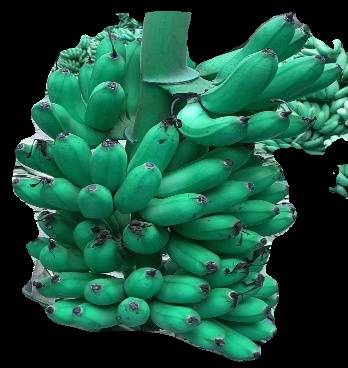
Variety: rasbale
Grade: grade1